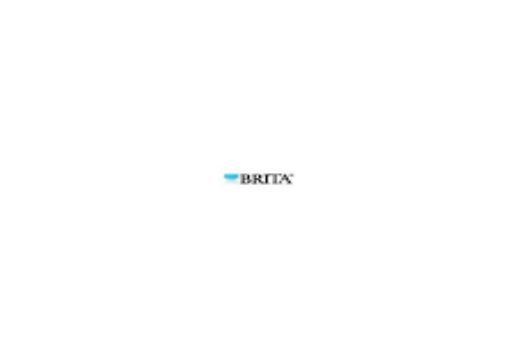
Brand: brita
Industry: Necessities